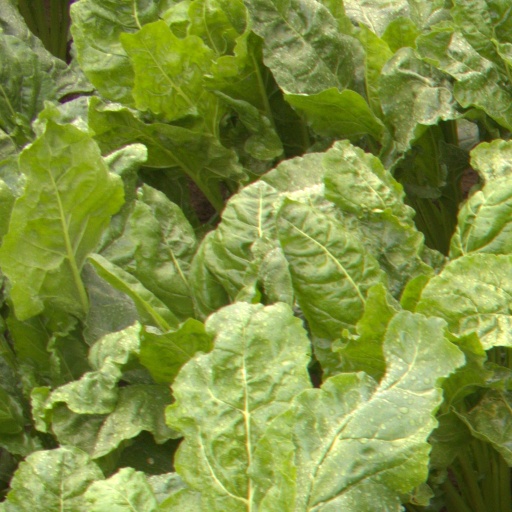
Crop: sugar beet